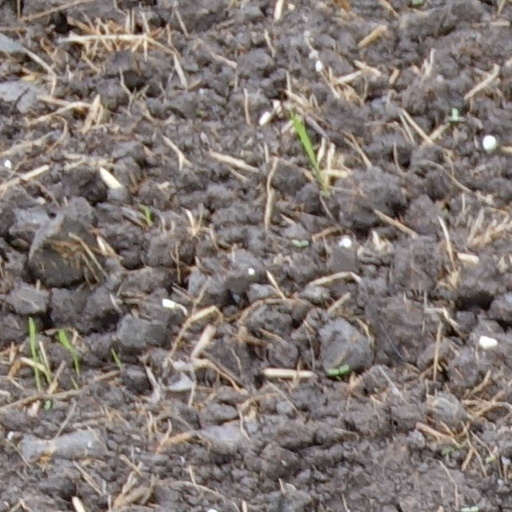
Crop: wheat